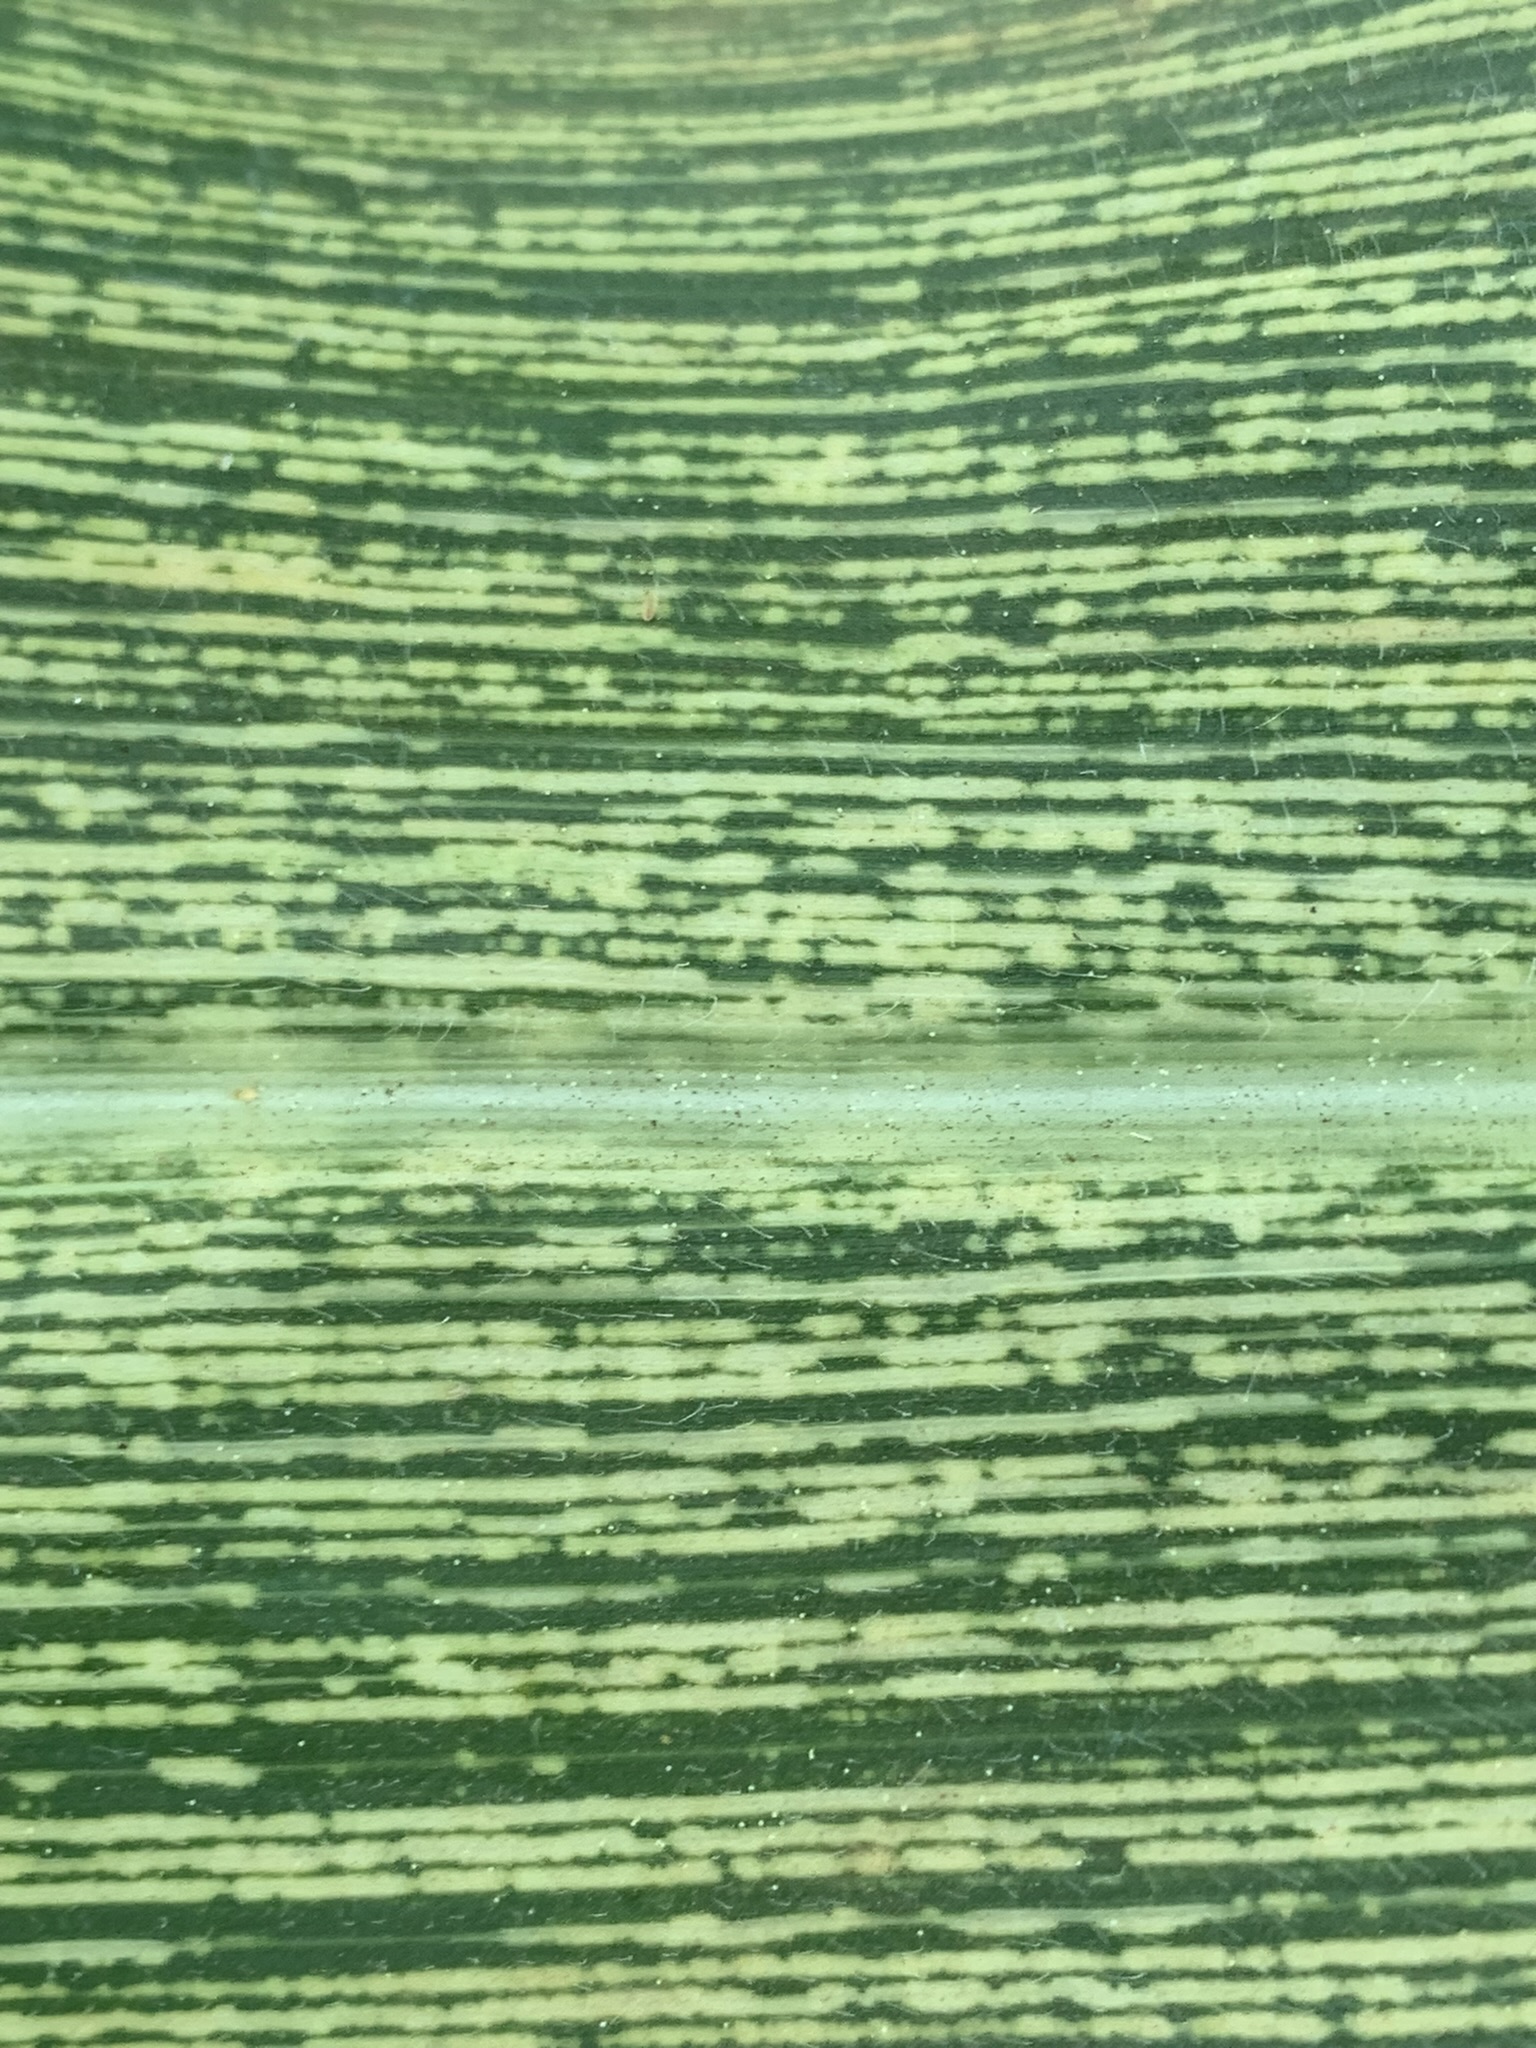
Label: MSV